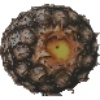
Label: pineapple